Tögs-Ochiryn Namnansüren

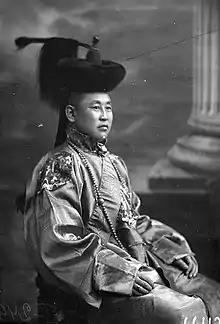
Namnansüren's picture in Parliament House of Mongolia

Tögs-Ochir Namnansüren (1878 – April 1919), known by his full title Sain Noyon Khan Namnansüren, was a hereditary prince and prominent early 20th-century Mongolian independence leader. He served as the first prime minister of Mongolia under the Bogd Khan from 1912 until 1915, when the office of prime minister was abolished. He was subsequently appointed Minister of the Army.